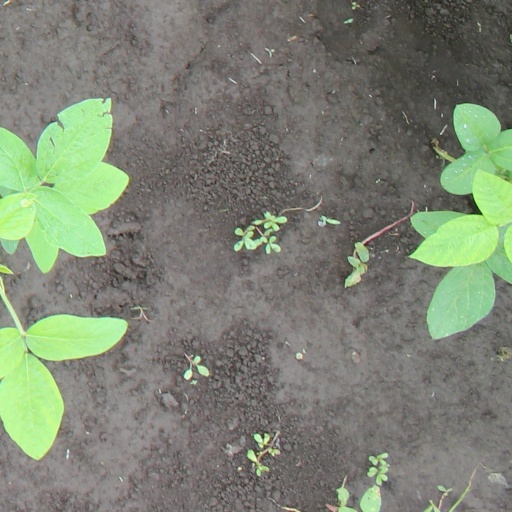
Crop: soybean